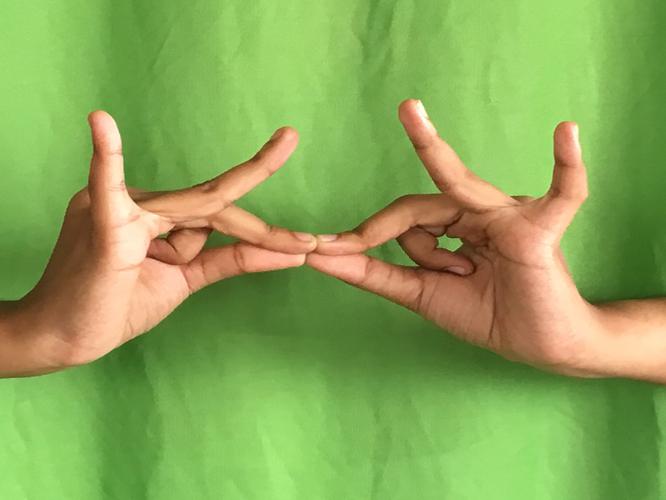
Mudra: Sakata
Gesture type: double_hand